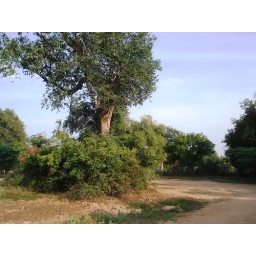
A mini forest near the train station